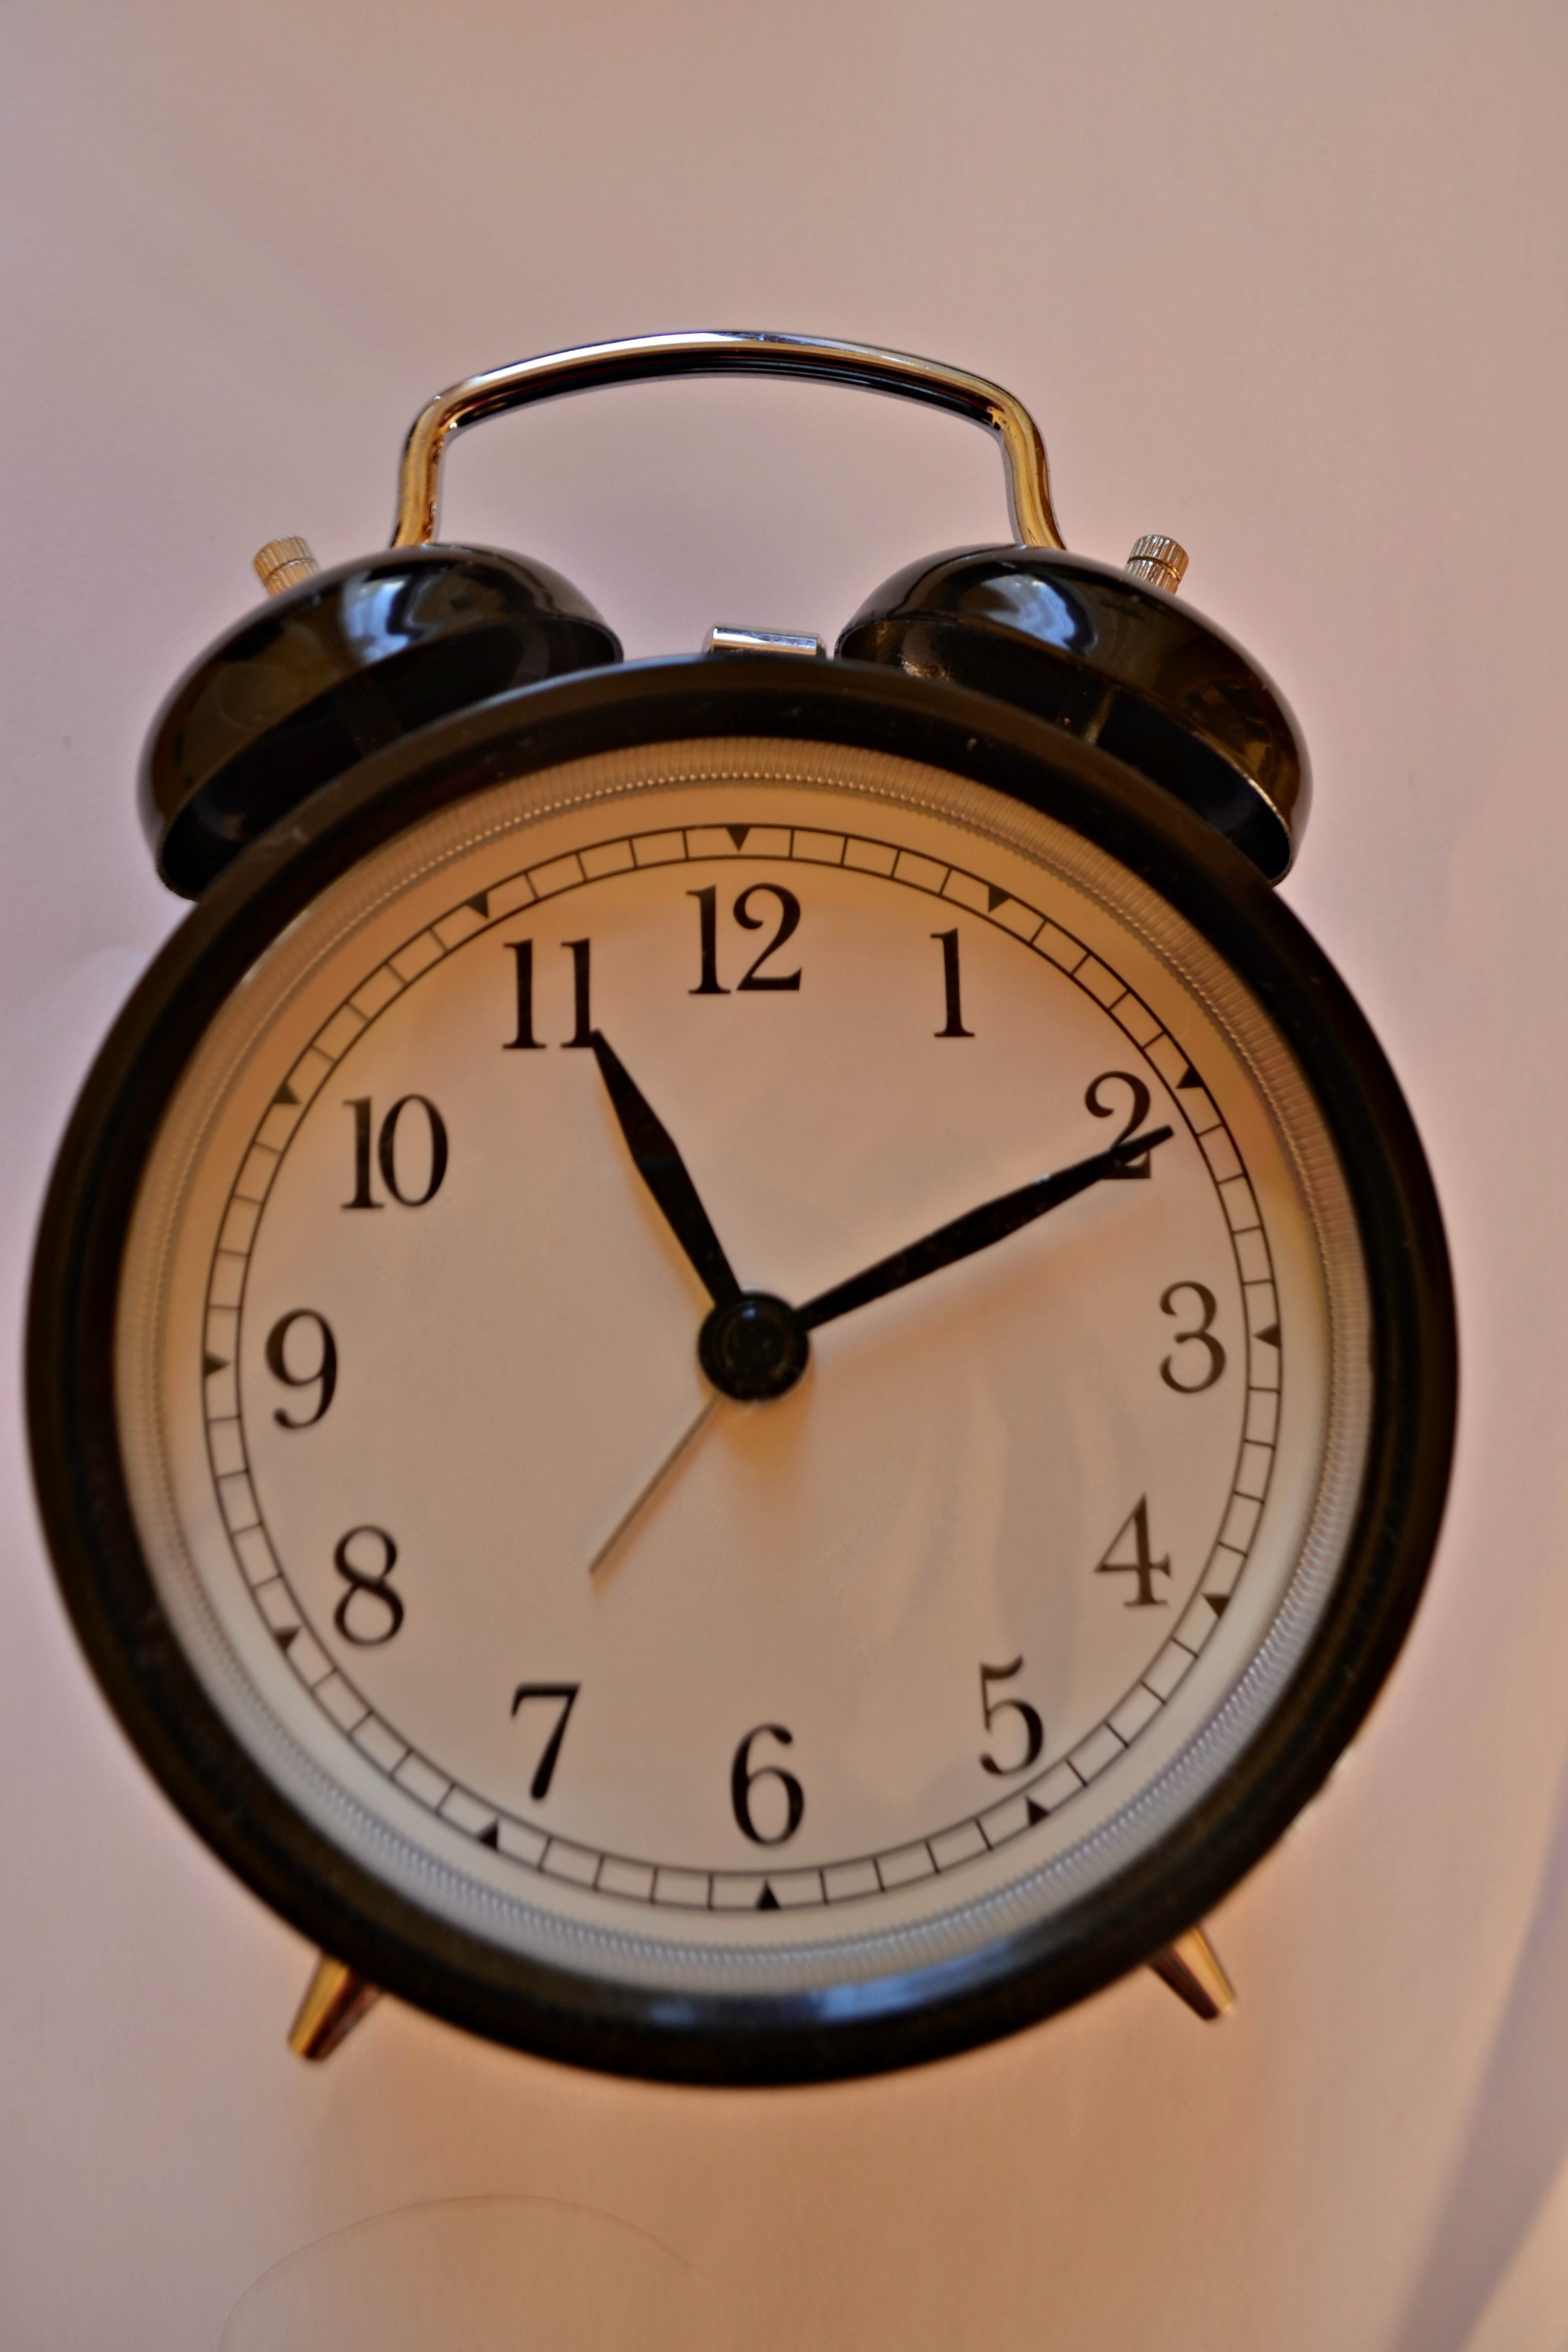
watch, hand, clock, time, hour, alarm clock, alarm, decor, minute, ringing, home accessories